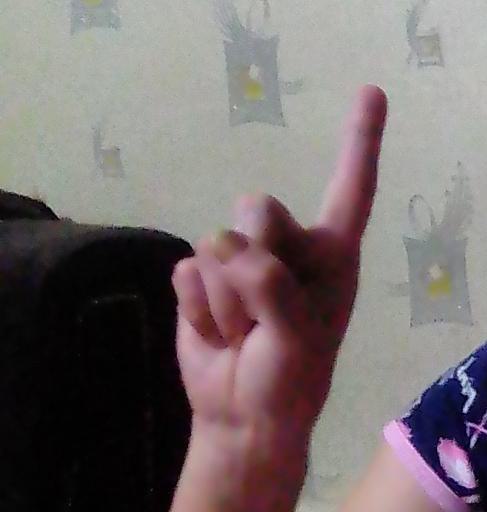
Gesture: one